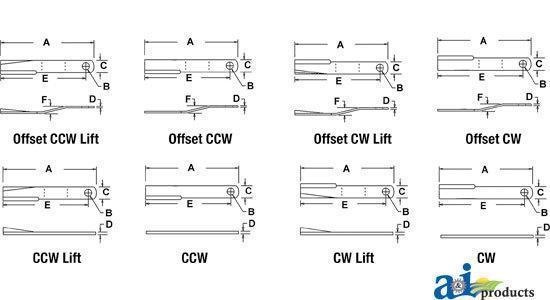
80A1169L Blade Rotary Cutter CCW Fits Hardee
Hardee style 80A1169L BLADE ROTARY CUTTER CCW This is a New Aftermarket BLADE ROTARY CUTTER CCW that fits the following Models. Please verify part number prior to order. Thanks for viewing our listings. Please click "Ask A Question", or call us if you have a parts need that you do not see listed here. We will do our best to locate the parts you need, and make every effort to save you money. For parts information in English please call Chris at (813)365-0042 . Gracias por ver nuestros anuncios. Por favor, envia un mensaje, o simplemente llamenos si necesita alguna's pieza que no ves listado. Mencionado Haremos nuestro mejor esfuerzo para localizar las piezas que necesita, y hacer todo lo posible para ahorrar dinero. Para espanol llame a Claudia a el (813) 365-2273 .
Brand: A&I
Category: Home & Garden > Kitchen & Dining > Kitchen Tools & Utensils > Electric Knife Accessories